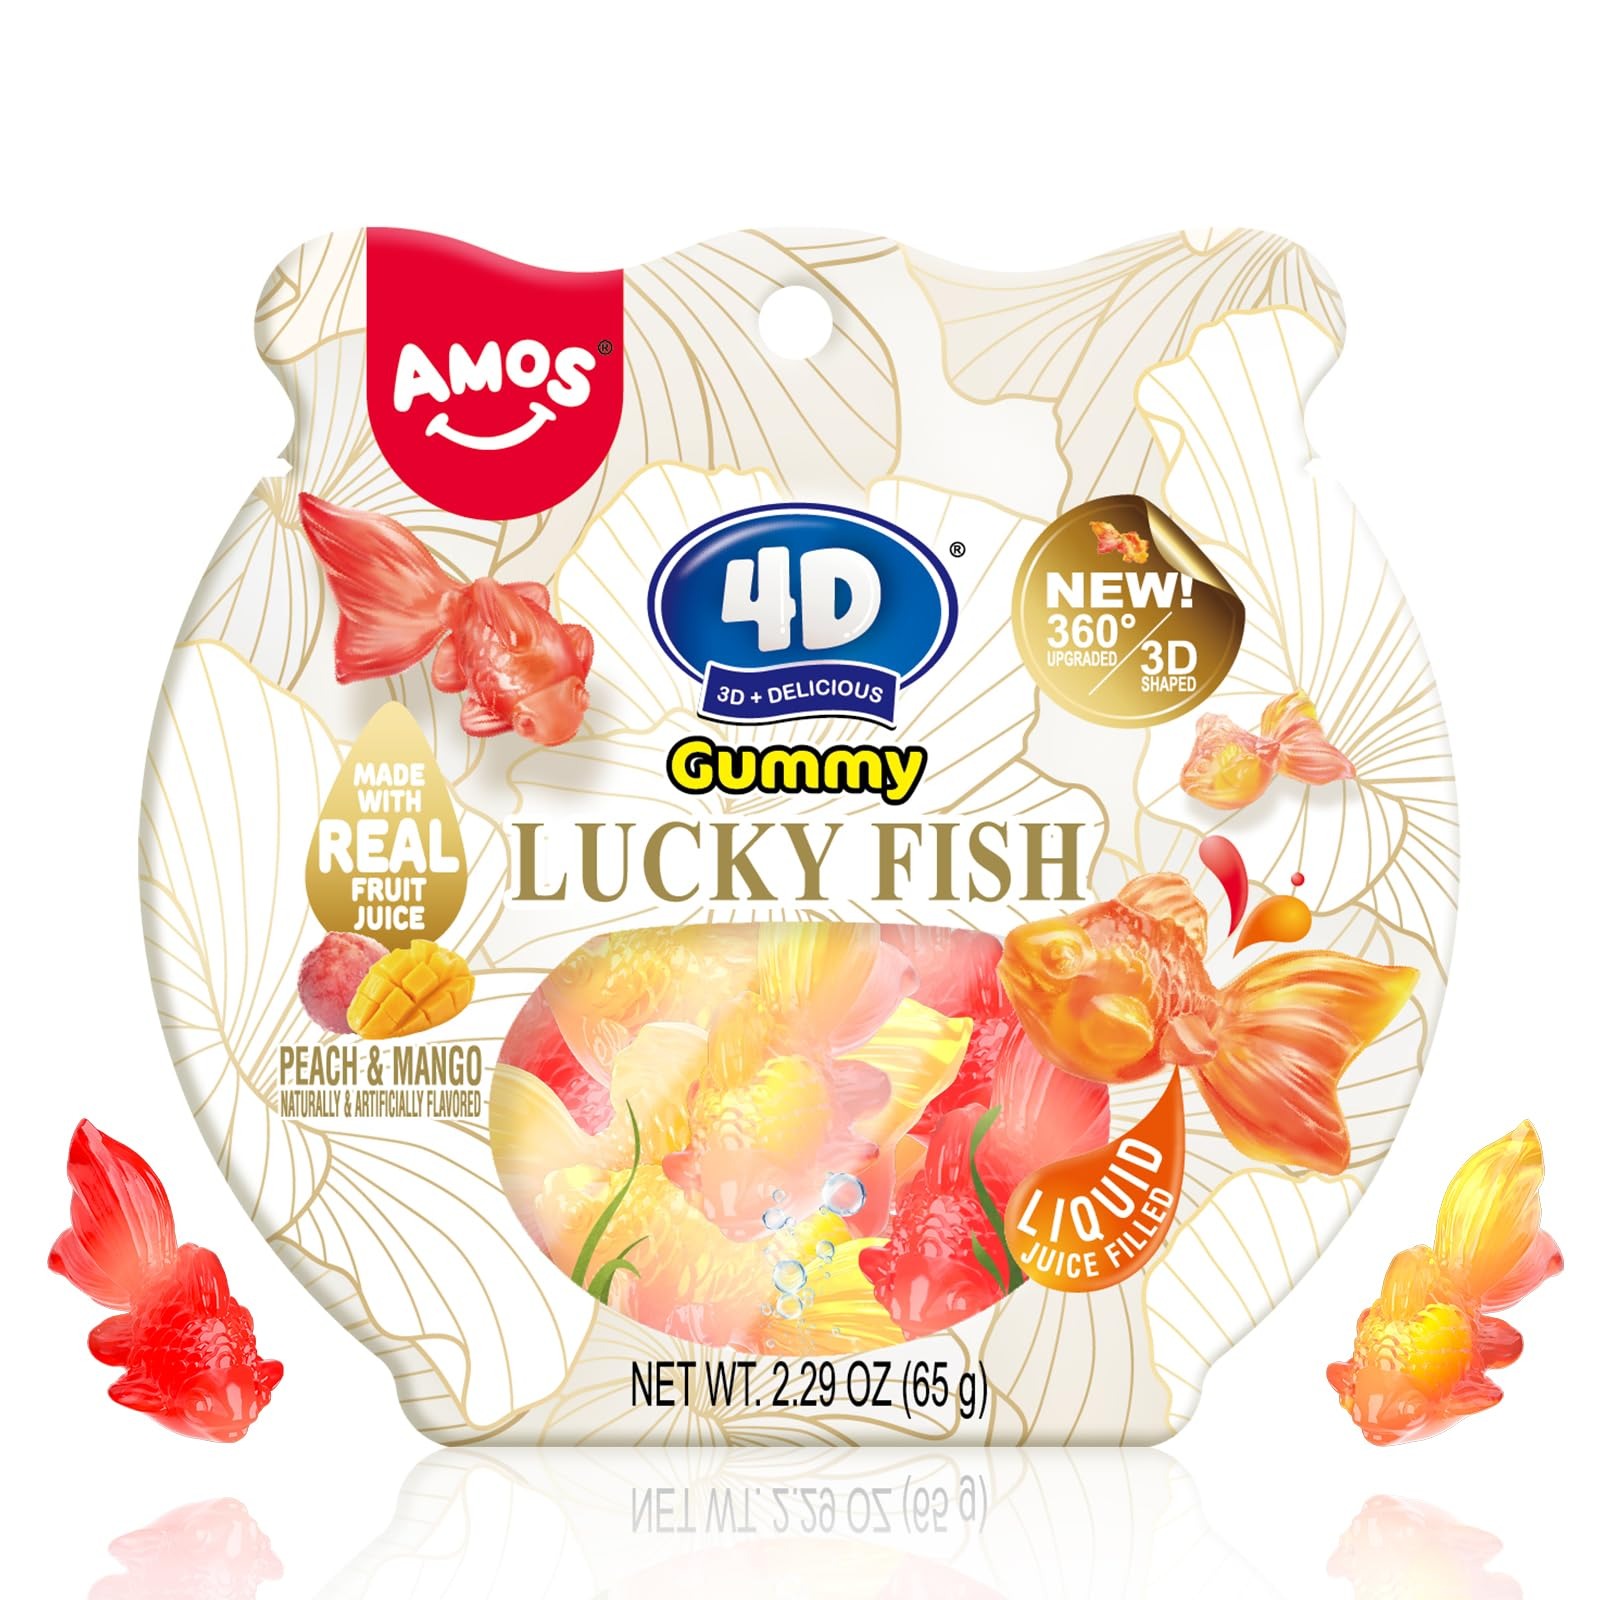
Item Name: Amos 4D Gummy Lucky Fish Candy, 3D Goldfish-Shaped Gummies with Mango & Peach Juice, 65g per Bag, Gluten-Free Snack
Bullet Point 1: Vivid 3D Goldfish Design: These Amos 4D Gummies feature realistic, vibrant 360° 3D goldfish designs that add fun and excitement to every snack time.
Bullet Point 2: Delicious Mango & Peach Flavors: These gummies are made with real mango and peach juice, offering a juicy, mouth-watering experience with a tasty filling in every soft gummy.
Bullet Point 3: Convenient Pack of 65g Bag: Each order comes with 1 bag, conveniently sized at 65g. Each bag is shaped like a fish tank, making them ideal for any snack stash.
Bullet Point 4: Gluten-Free, Low Sodium and No Fat: Enjoy these gummies with confidence! They're gluten-free, low in sodium, and completely fat-free, making them a great option for those with dietary concerns.
Bullet Point 5: Perfect for Multiple Occasions: These fun and flavorful gummies are perfect for multiple occasions, including birthdays, Halloween treats, school snacks, or just as an everyday sweet craving. A playful candy that’s sure to brighten up any event!
Product Description: Amos 4D Gummy Lucky Fish Candy
Value: 2.29
Unit: Ounce

Price: 12.49